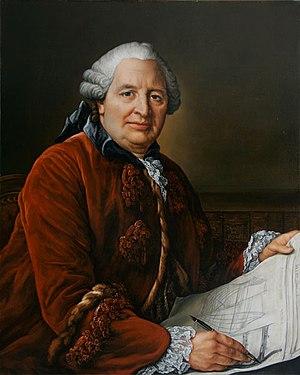
Henri-Louis Duhamel du Monceau (1700-1782), inspecteur général de la Marine et rédacteur du traité sur ""Les éléments d'architecture navale"" (1752)"
Jacques-Joseph Juge de Saint-Martin est un agronome français, né à Limoges le 16 septembre 1743 et mort dans cette ville le 29 janvier 1824.
Henri Louis Duhamel du Monceau, est un physicien, botaniste et agronome français.
L'École nationale supérieure de techniques avancées, de son nom de marque ENSTA Paris, est l'une des 205 écoles d'ingénieurs françaises accréditées au 1ᵉʳ septembre 2019 à délivrer un diplôme d'ingénieur et est un « établissement-composante » de l'Institut Polytechnique de Paris.
L'histoire de la marine française de 1715 à 1789 confirme que la Marine française est désormais une force permanente après le difficile enracinement du XVIIᵉ siècle. Réduite à peu de chose en 1715, la Marine royale se reconstruit lentement dans les années 1720-1740 et se montre même très innovante pour tenter de compenser la supériorité de la Royal Navy issue des dernières guerres louis-quatorziennes. Louis XV, qui reprend la politique de paix avec l’Angleterre héritée de la période de la Régence, n’accorde pas à sa flotte la totalité des crédits que lui demandent régulièrement ses ministres ce qui fait plafonner le nombre de vaisseaux, maintient un déficit en frégates et limite souvent à peu de chose l’entraînement à la mer.